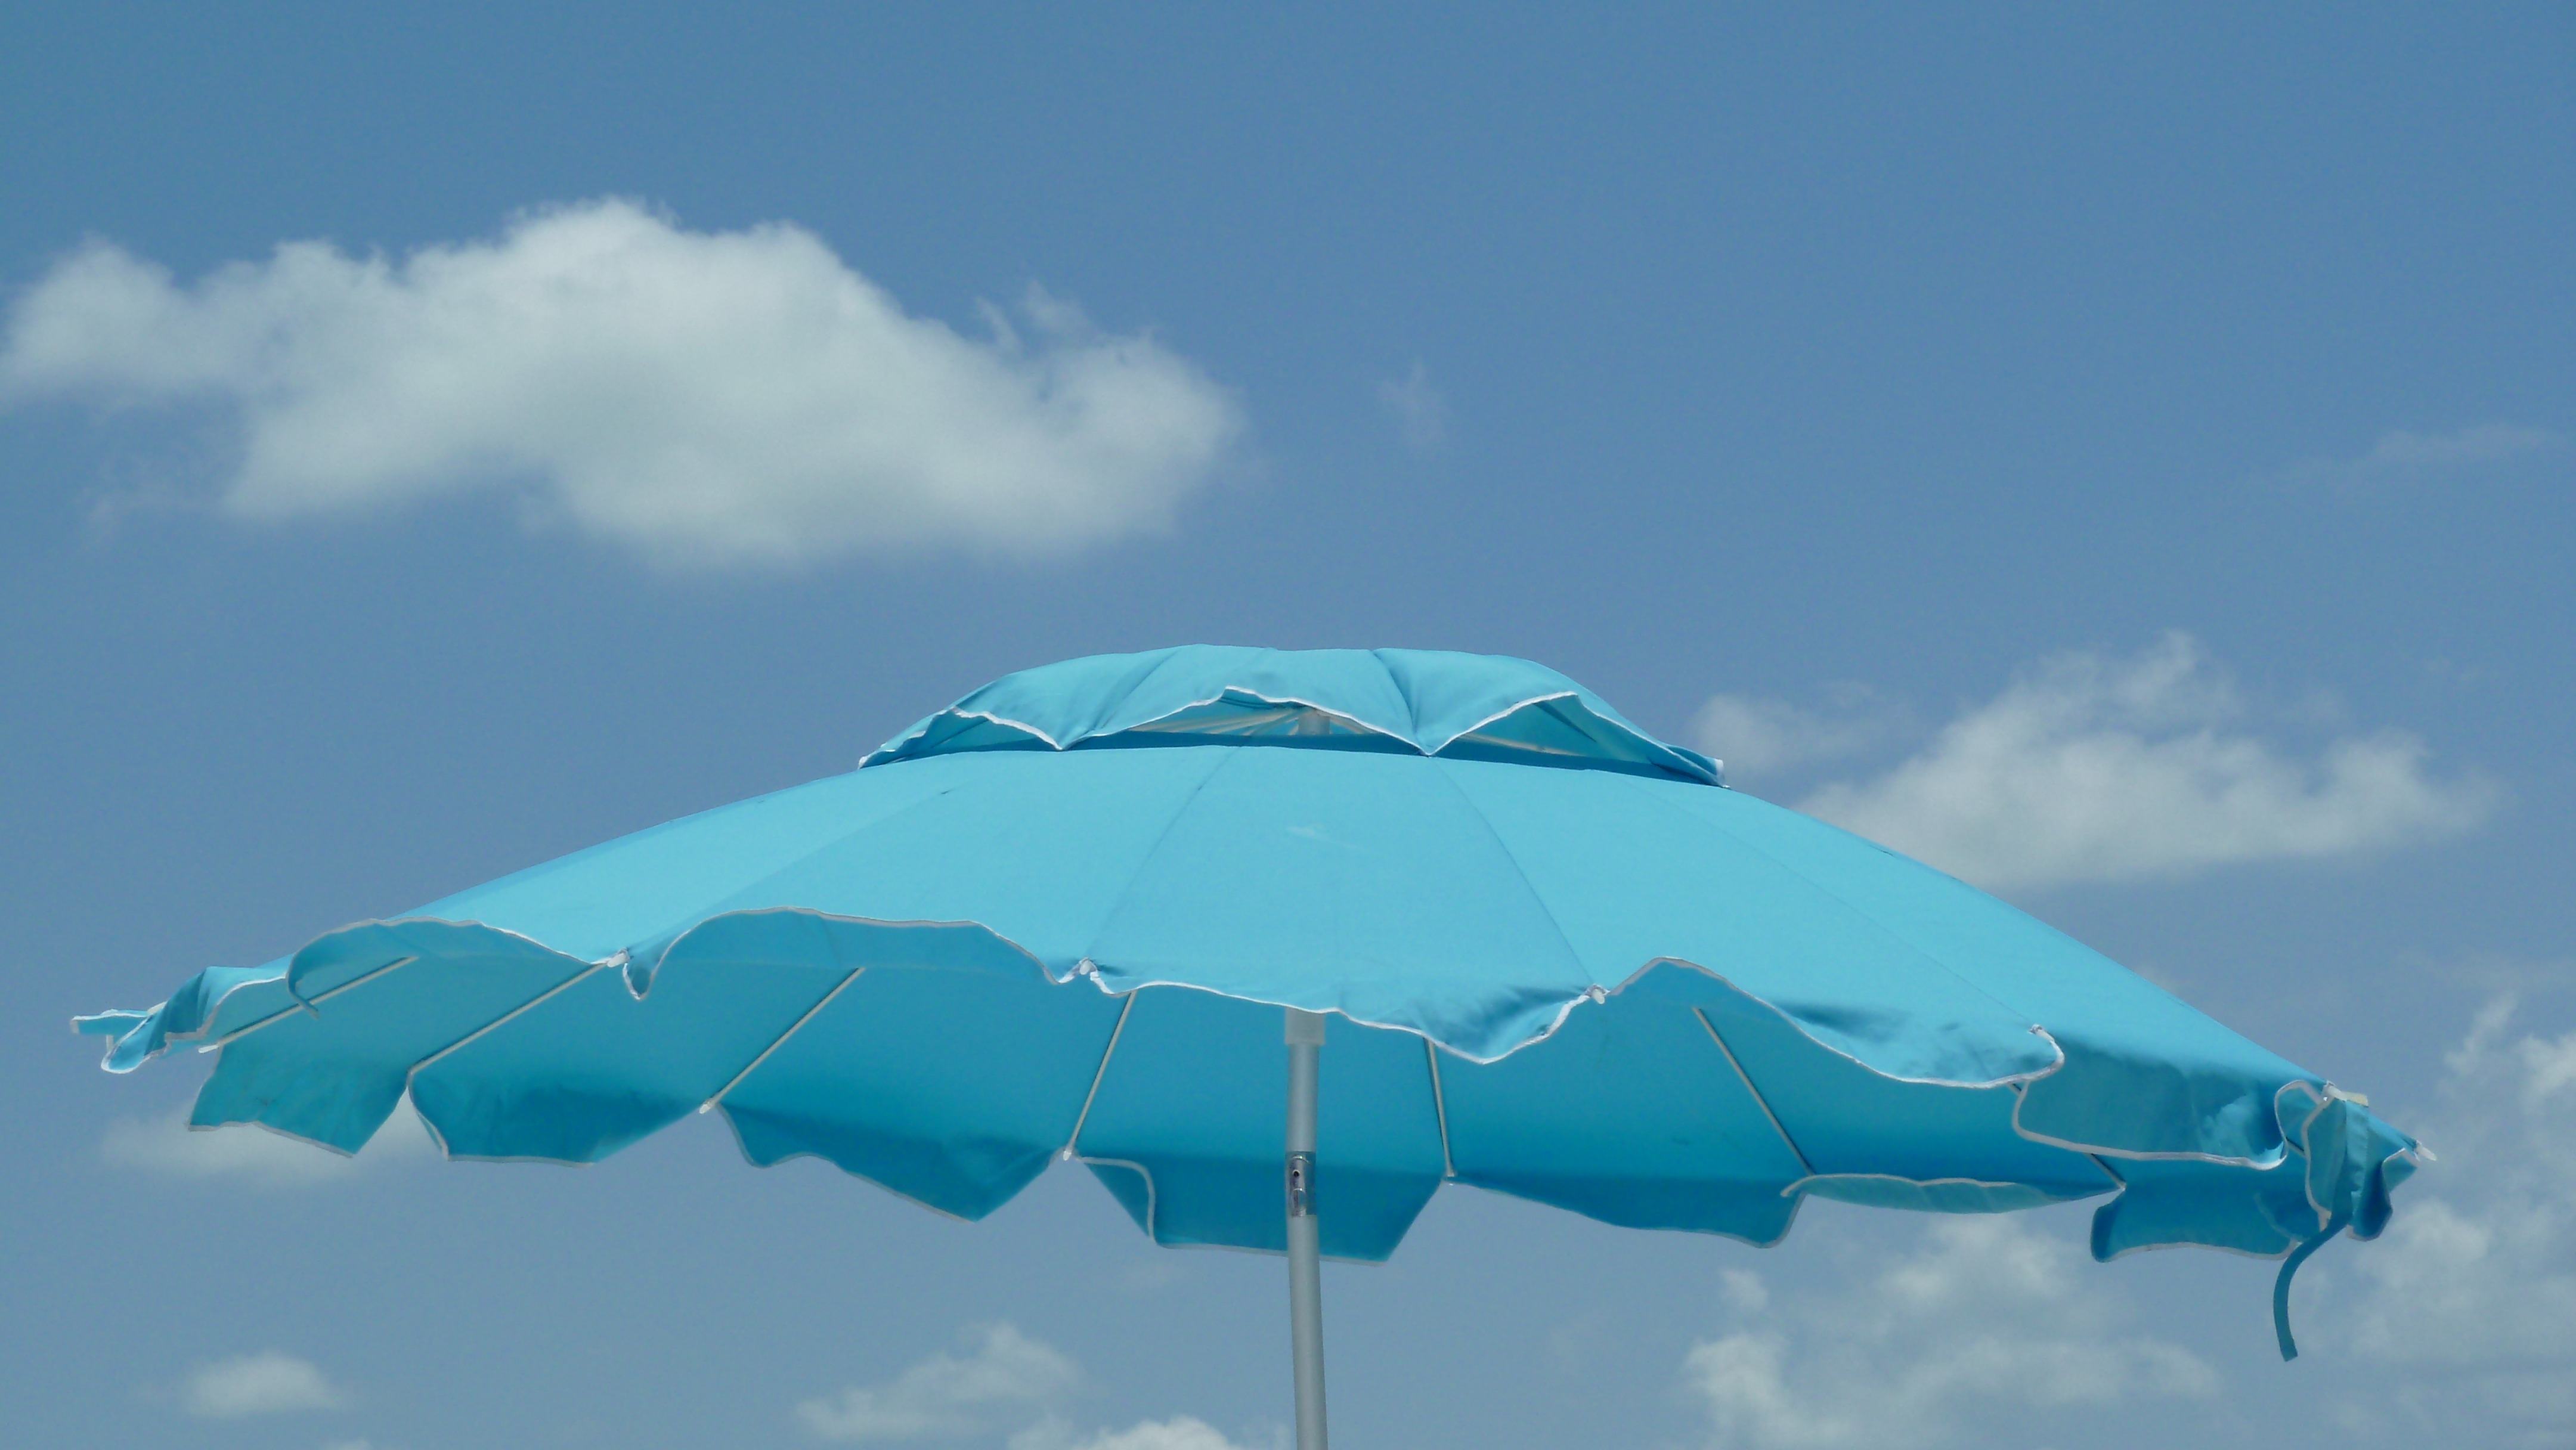
beach, wing, sky, wind, umbrella, blue, parachute, blue sky, sunny, clouds, atmosphere of earth, fashion accessory